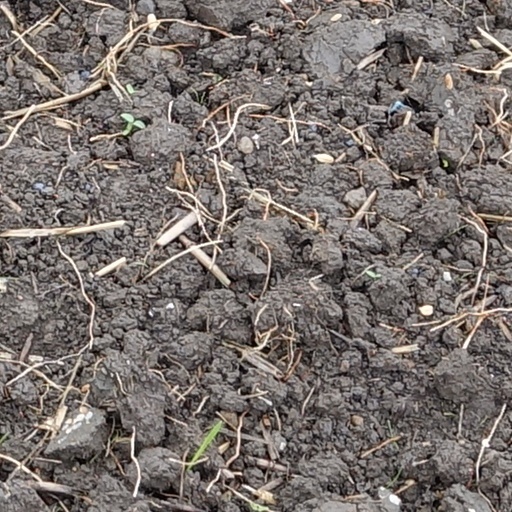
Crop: wheat